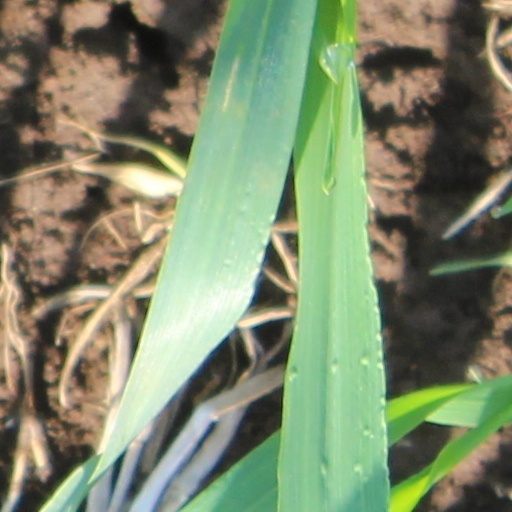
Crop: wheat